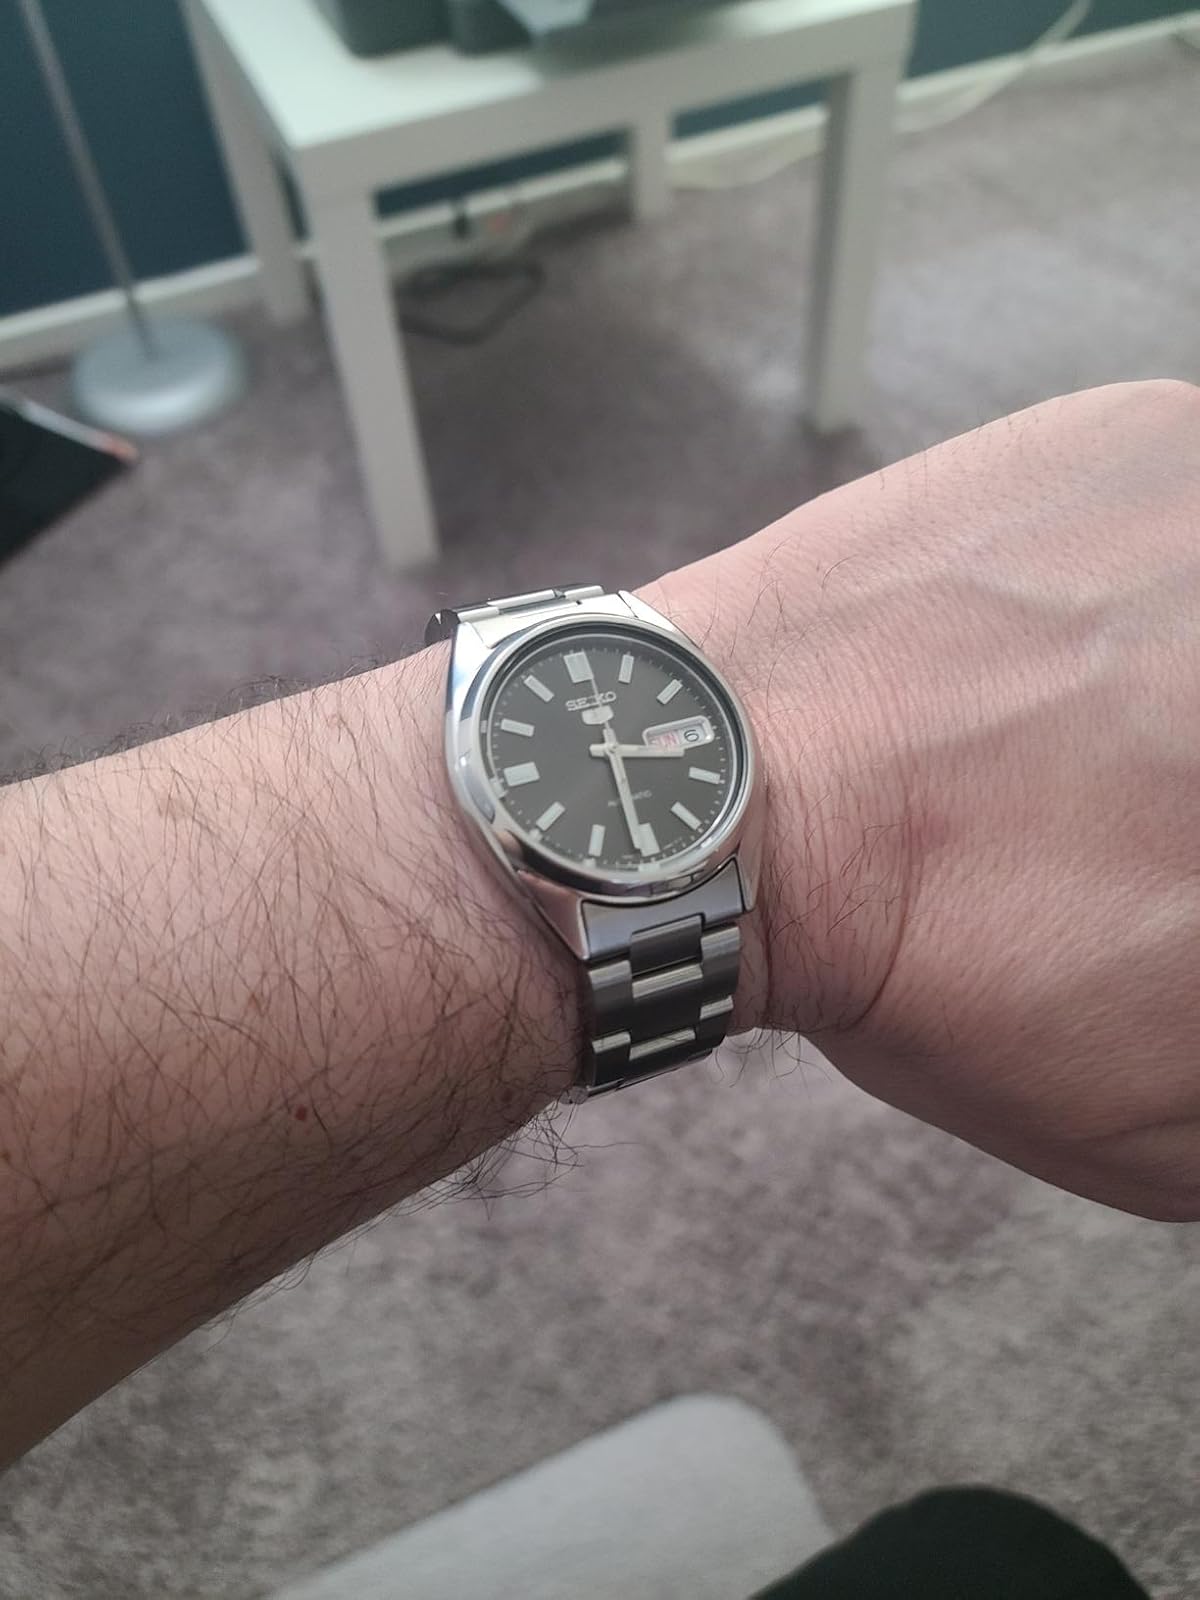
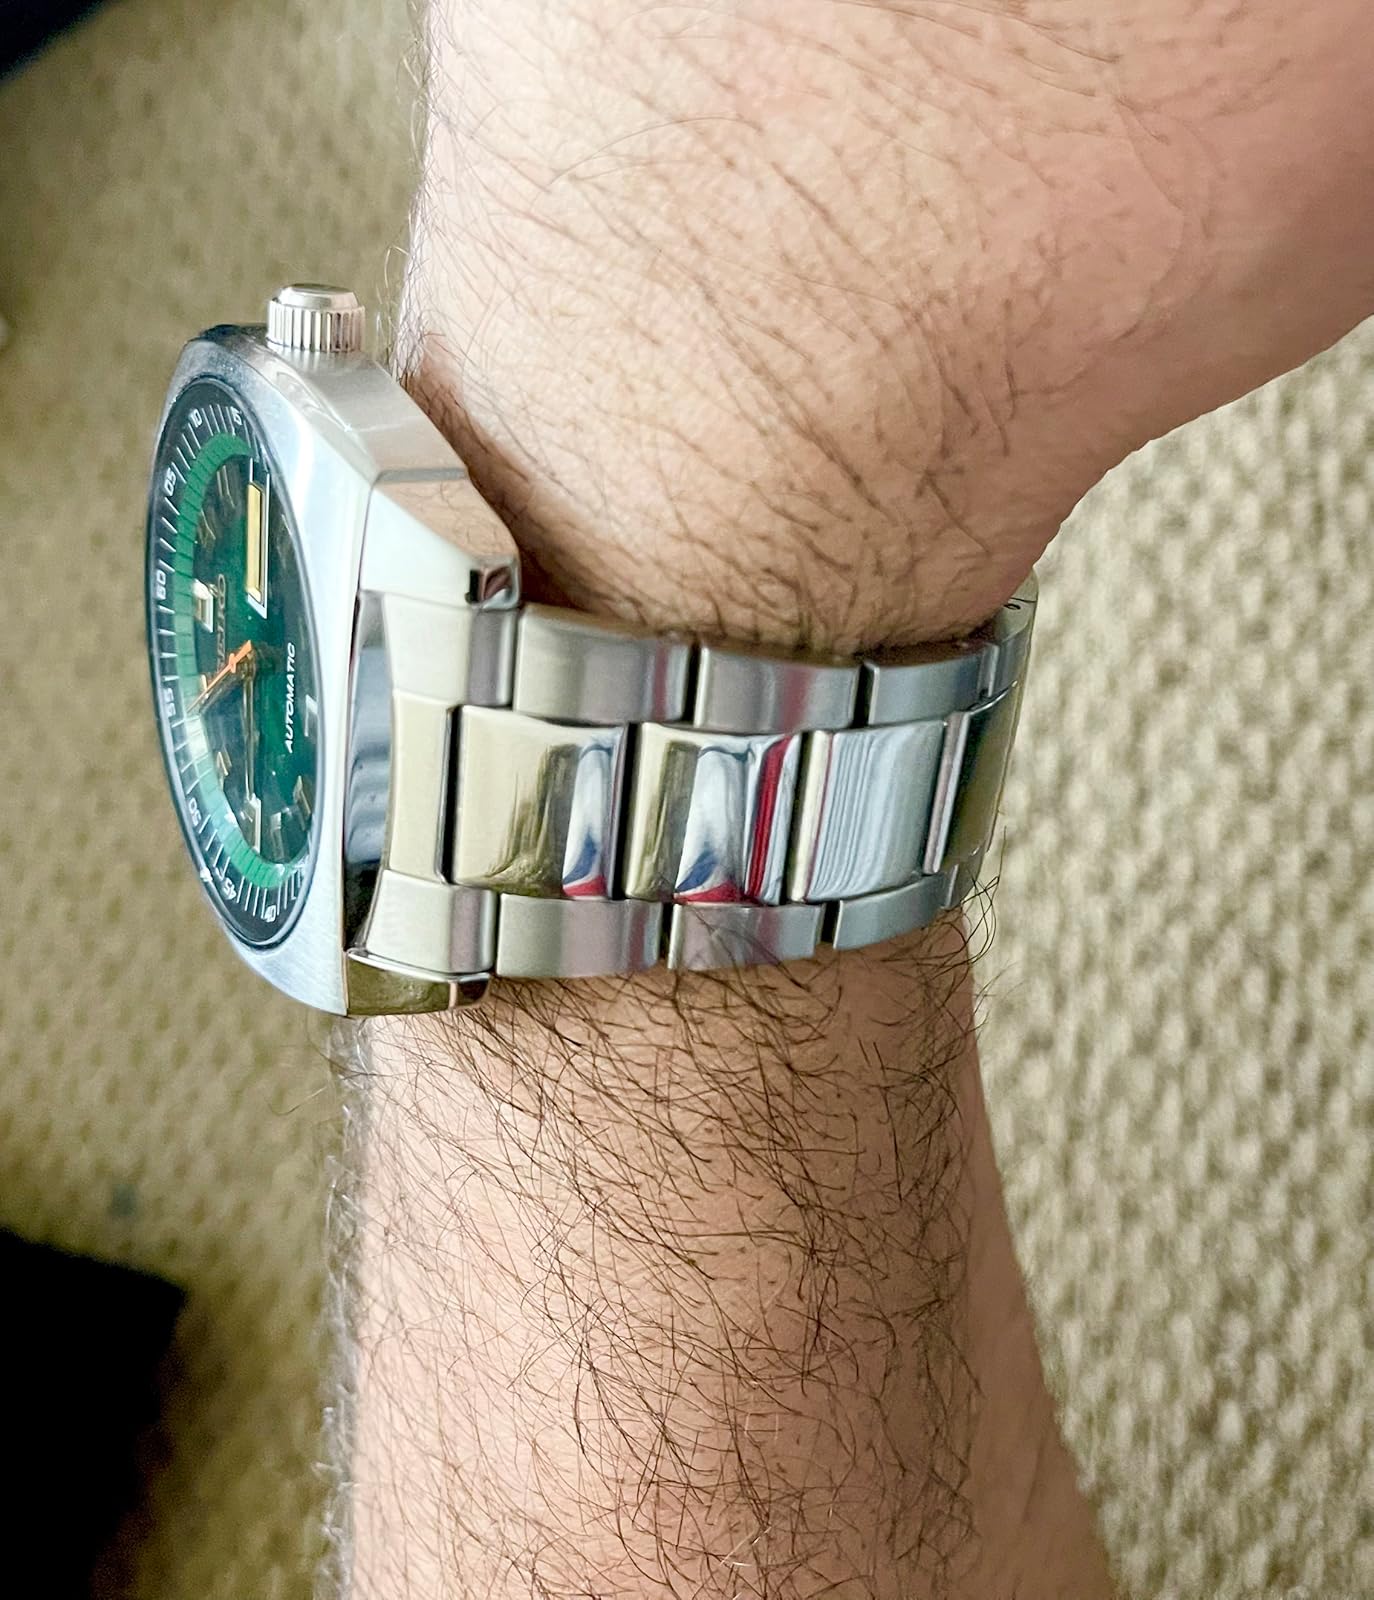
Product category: accessories_watch
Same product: no